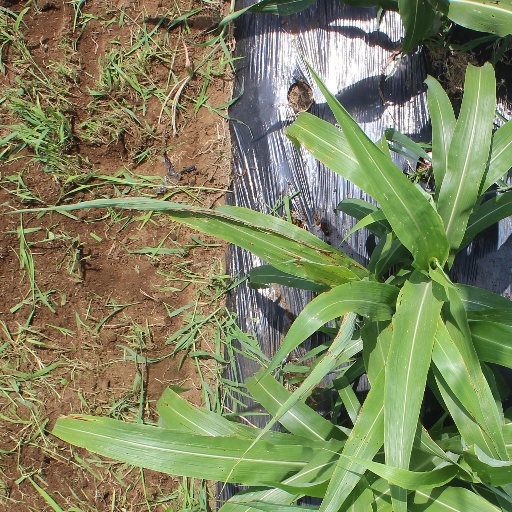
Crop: sorghum